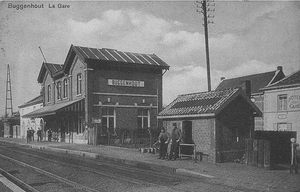
La gare de Buggenhout est une gare ferroviaire belge de la ligne 53, de Schellebelle à Louvain, située sur le territoire de la commune de Buggenhout, dans la province de Flandre-Orientale en région flamande.